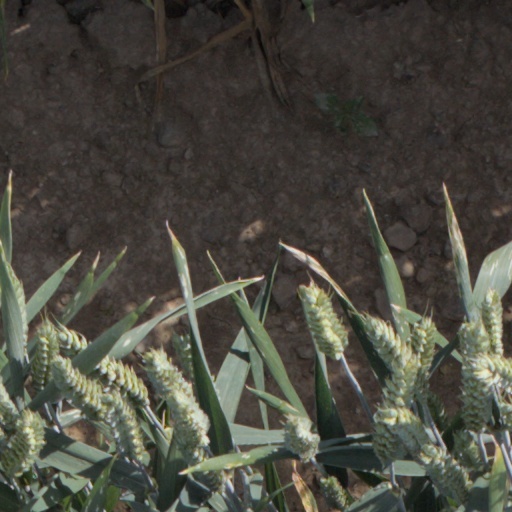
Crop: wheat